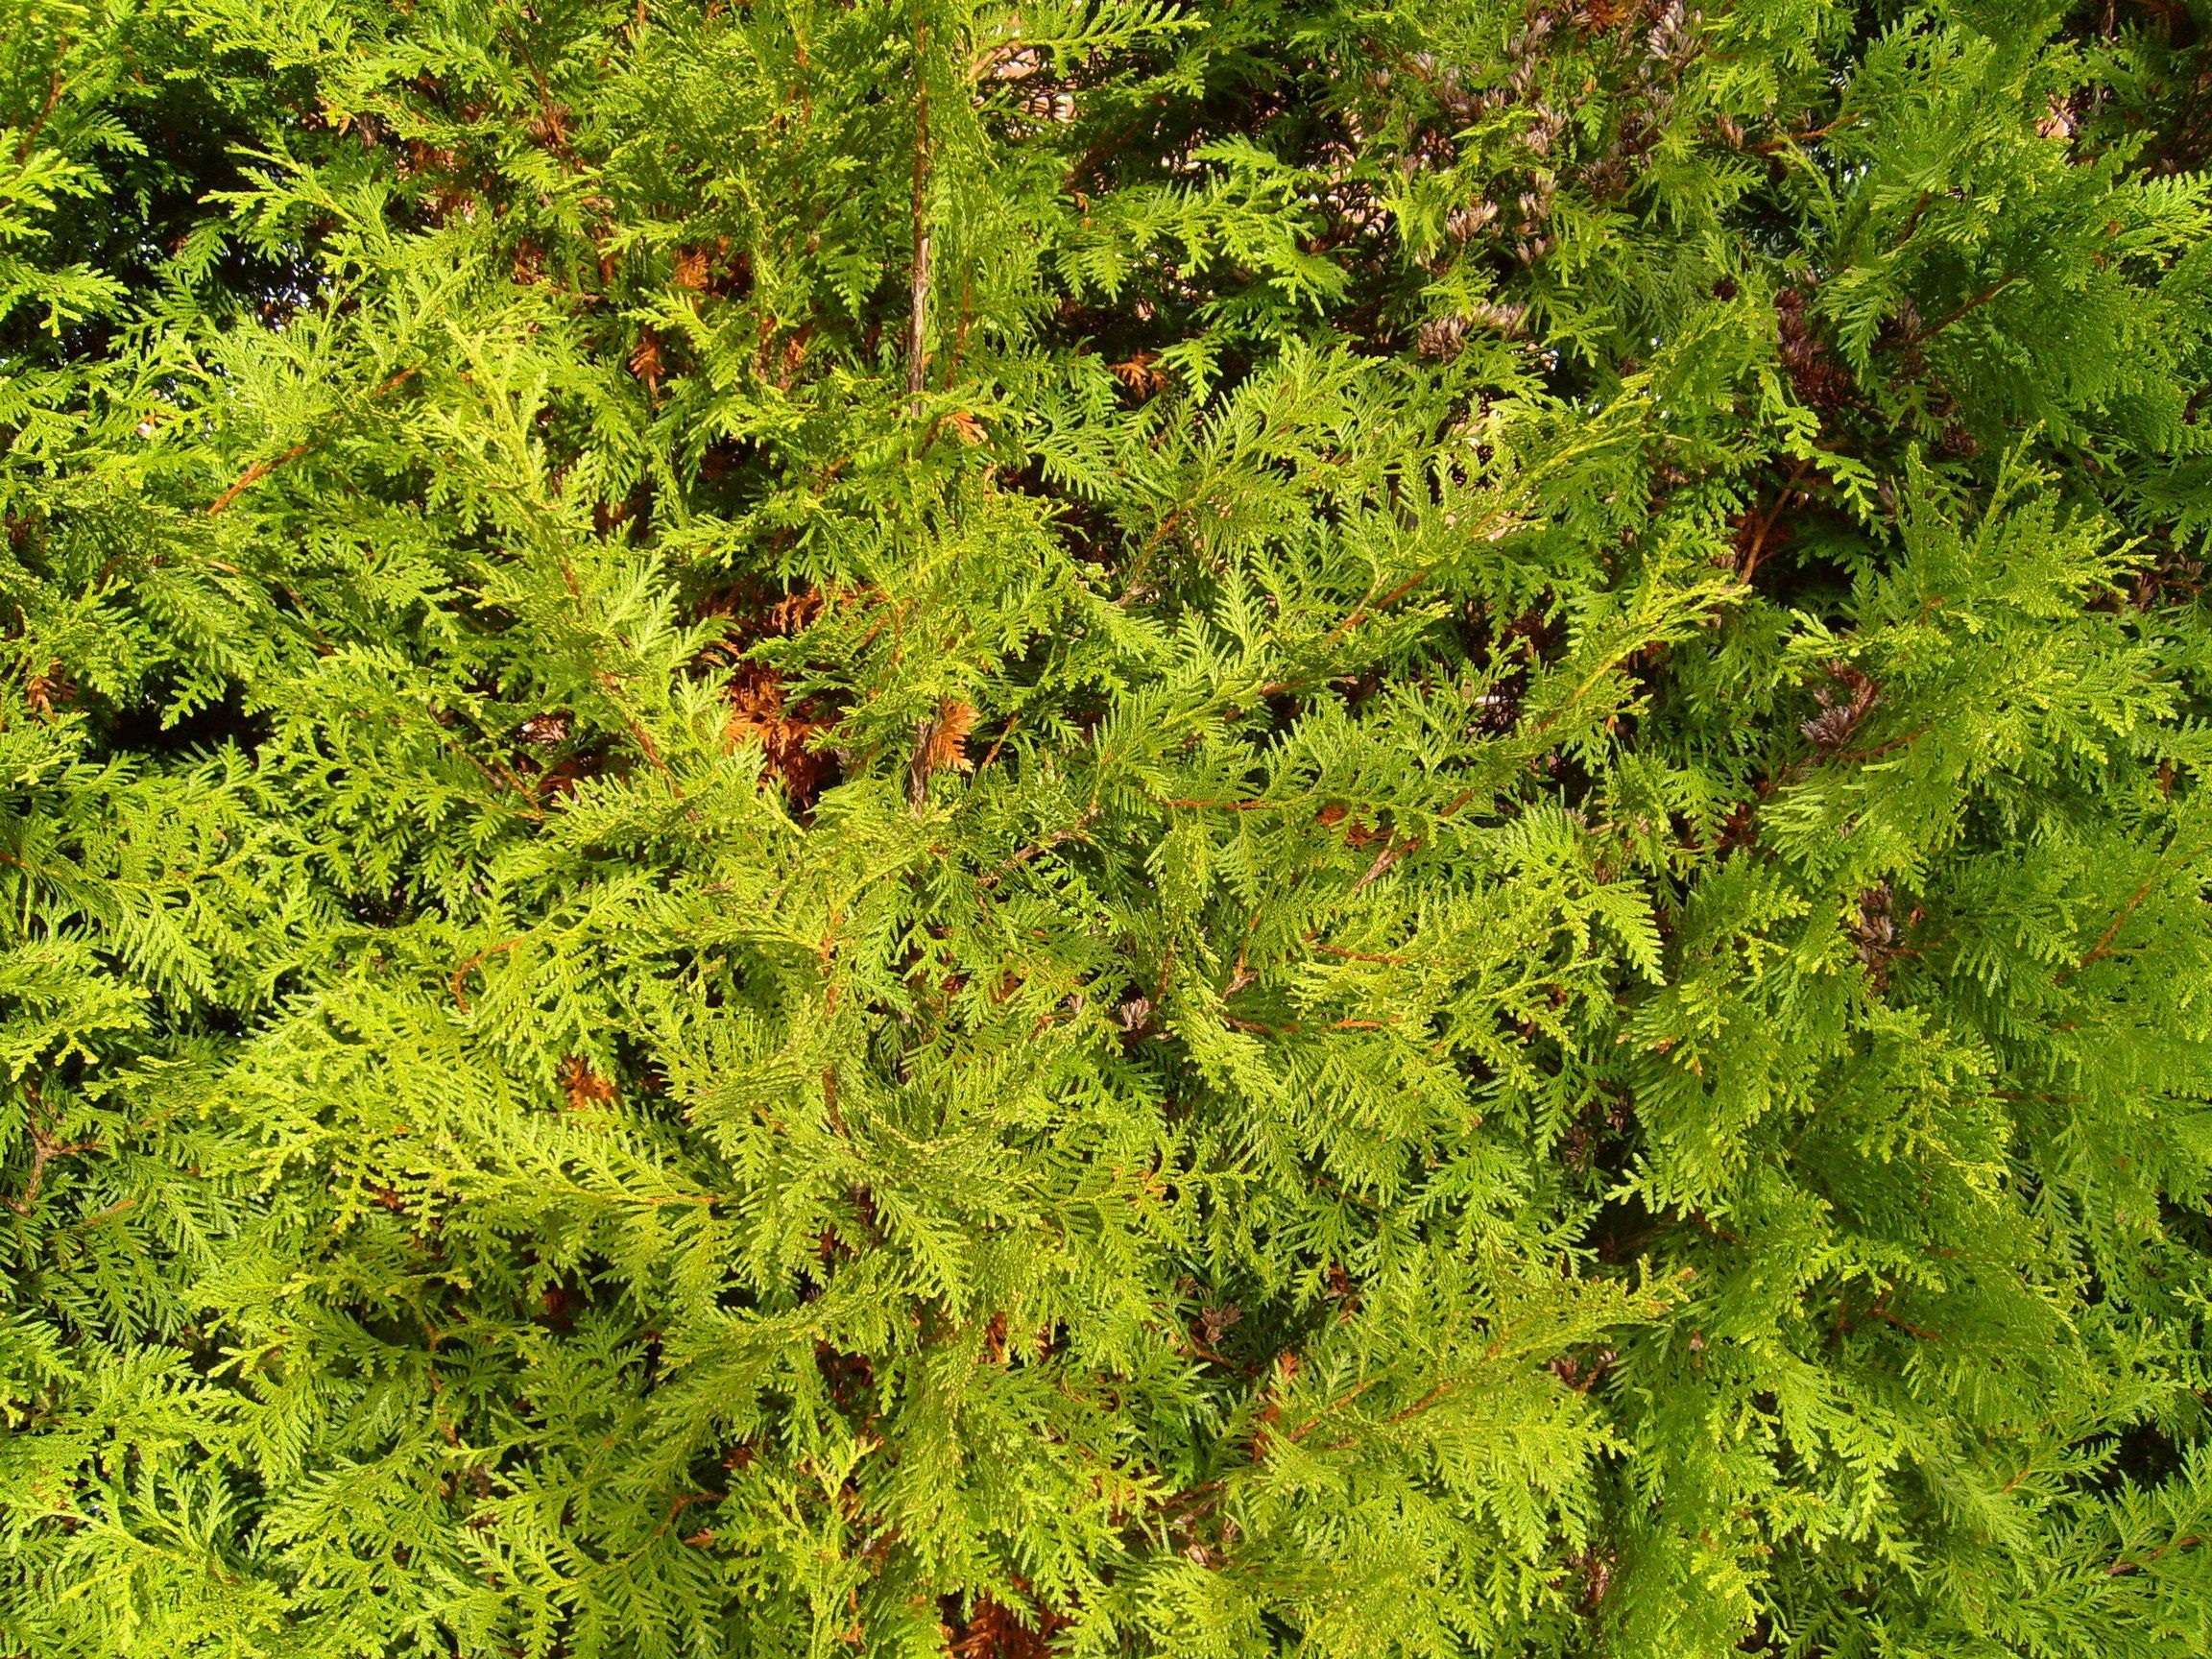
tree, plant, texture, leaf, flower, moss, green, herb, produce, fir, flora, plants, conifer, trees, spruce, shrub, flowering plant, woody plant, temperate coniferous forest, land plant, cornifer